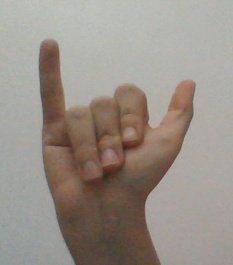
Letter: ya